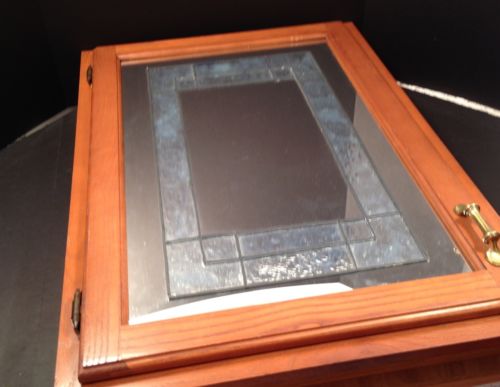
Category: cabinet